Shōwa nostalgia

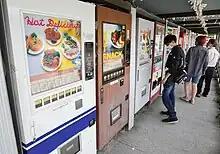
Retro vending machines at Sagamihara Vending Machine Park

Shōwa nostalgia includes nostalgia for certain aspects of the postwar Shōwa era. Shōwa retro is retro related to the Shōwa era. The Shōwa retro boom includes increased popularity and sales of Shōwa retro goods and services. The expression also loosely includes increased popularity of some things from the early part of the Heisei era. The beginnings of periods of increased nostalgia have been dated to 1974, 1986, 2005, 2012 and 2017.